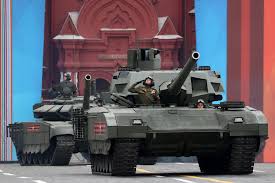
Label: BMP